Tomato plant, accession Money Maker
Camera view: tilt-top (135 deg); turntable rotation: 90 degrees
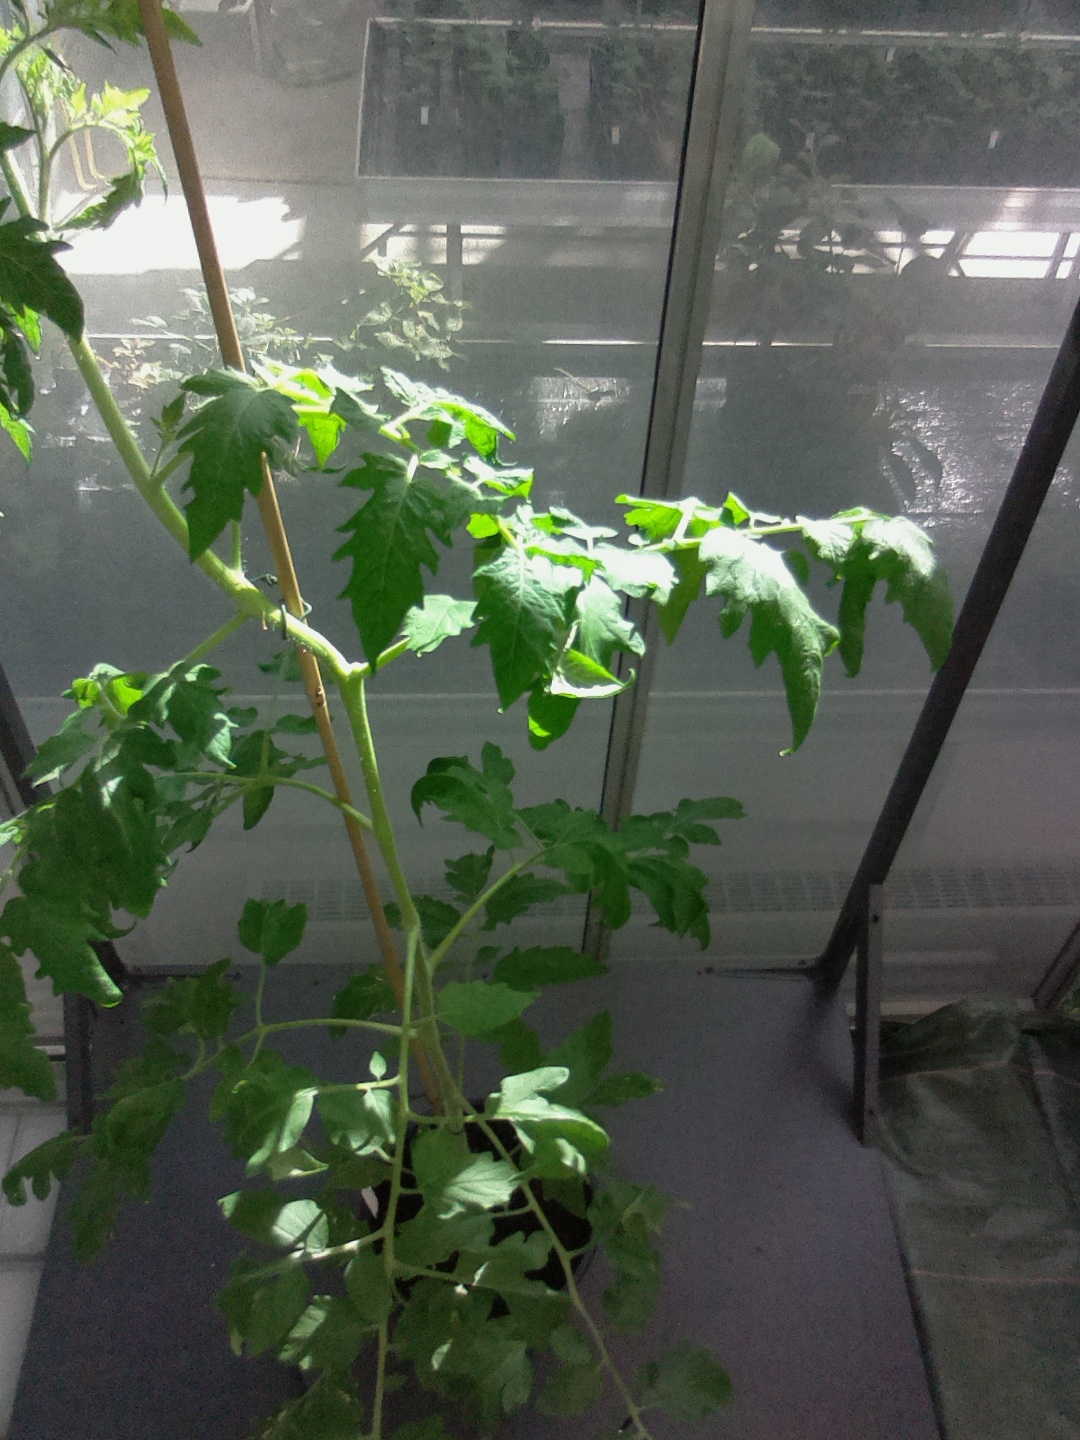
BBCH growth stage 62: 20%-30% of flowers open